André Maréchal

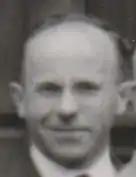
André Maréchal 1952 in London

Robert Gaston André Maréchal (10 December 1916 – 14 October 2007) was a French researcher and administrator in optics.